Palnure

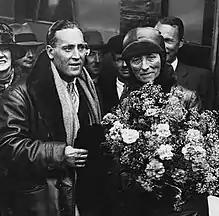
"The Flying Duchess " and her co-pilot CD Barnard in 1929.

Palnure (Scottish Gaelic: "Poll an Iùbhair") is a small village in the historical county of Kirkcudbrightshire in Dumfries and Galloway, Scotland, on the Palnure Burn, just outside Newton Stewart.